The Brady Bunch in the White House

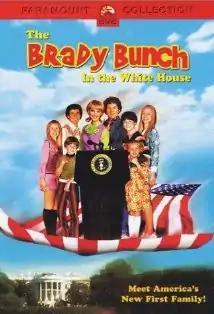
DVD cover

The Brady Bunch in the White House is a 2002 American comedy television film and the second sequel to "The Brady Bunch Movie" (1995), following "A Very Brady Sequel" (1996). It was directed by Neal Israel and written by Lloyd J. Schwartz and Hope Juber, based upon characters originally developed by Sherwood Schwartz for the television sitcom "The Brady Bunch" (1969–1974). Although Shelley Long and Gary Cole reprise their roles from the previous films, the children and Alice were all recast in this film.